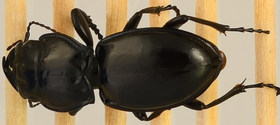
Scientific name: Pasimachus elongatus
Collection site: Central Plains Experimental Range NEON (CPER), plot CPER_006